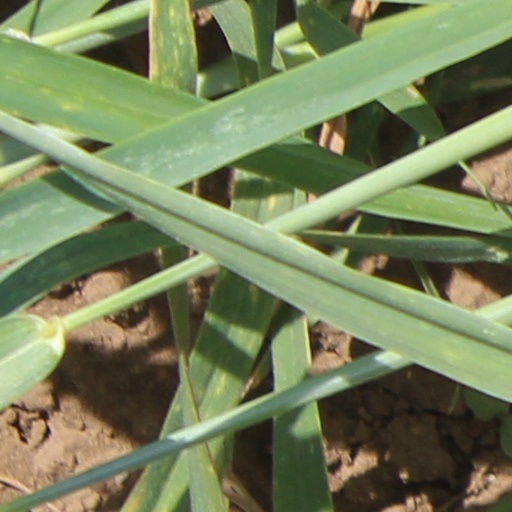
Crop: wheat